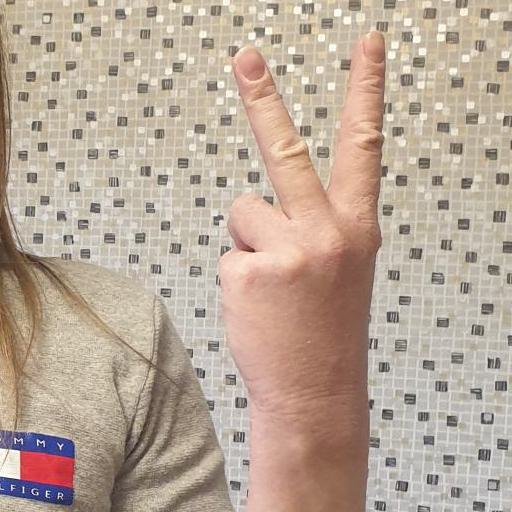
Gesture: peace_inverted